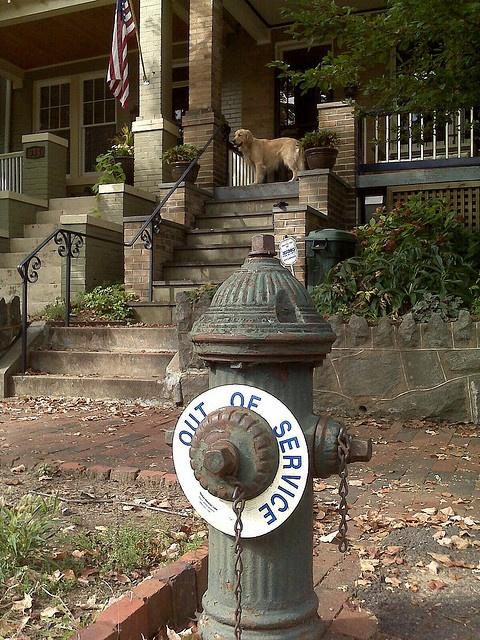
A fire hydrant with an out of service sign on it.
A fire hydrant with an out of service sign and a dog in the background.
A fire hydrant with an "OUT OF SERVICE" sign sits in front of a house.
A fire hydrant with a sign reading "out of service."
A fire hydrant with an out of service sign on it.